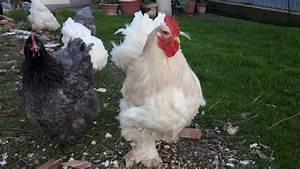
chicken